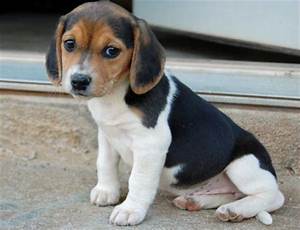
Label: dog